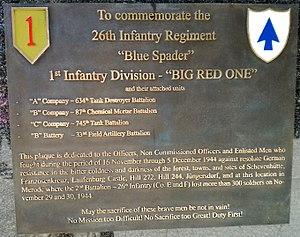
La bataille de la forêt de Hürtgen est le nom donné à une série de très durs combats entre les forces américaines et allemandes pendant la Seconde Guerre mondiale dans la forêt de Hürtgen sur environ 130 km², à l'est de la frontière belgo-allemande entre le 19 septembre 1944 et le 10 février 1945.
La 1ʳᵉ division d'infanterie américaine de l'armée de terre des États-Unis, surnommée The Big Red One en raison de son insigne, un imposant 1 rouge sur fond or, est la plus ancienne division à avoir servi continuellement.